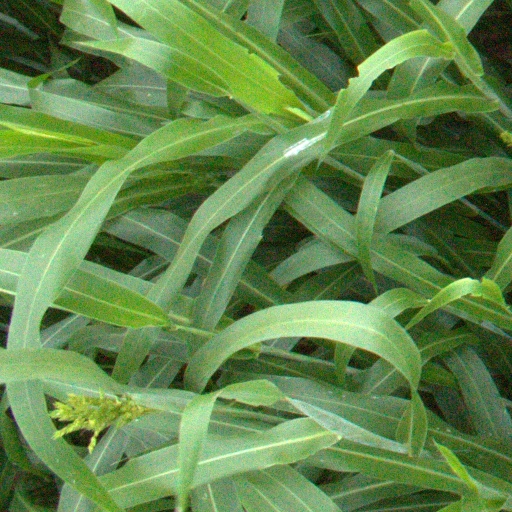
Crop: sorghum